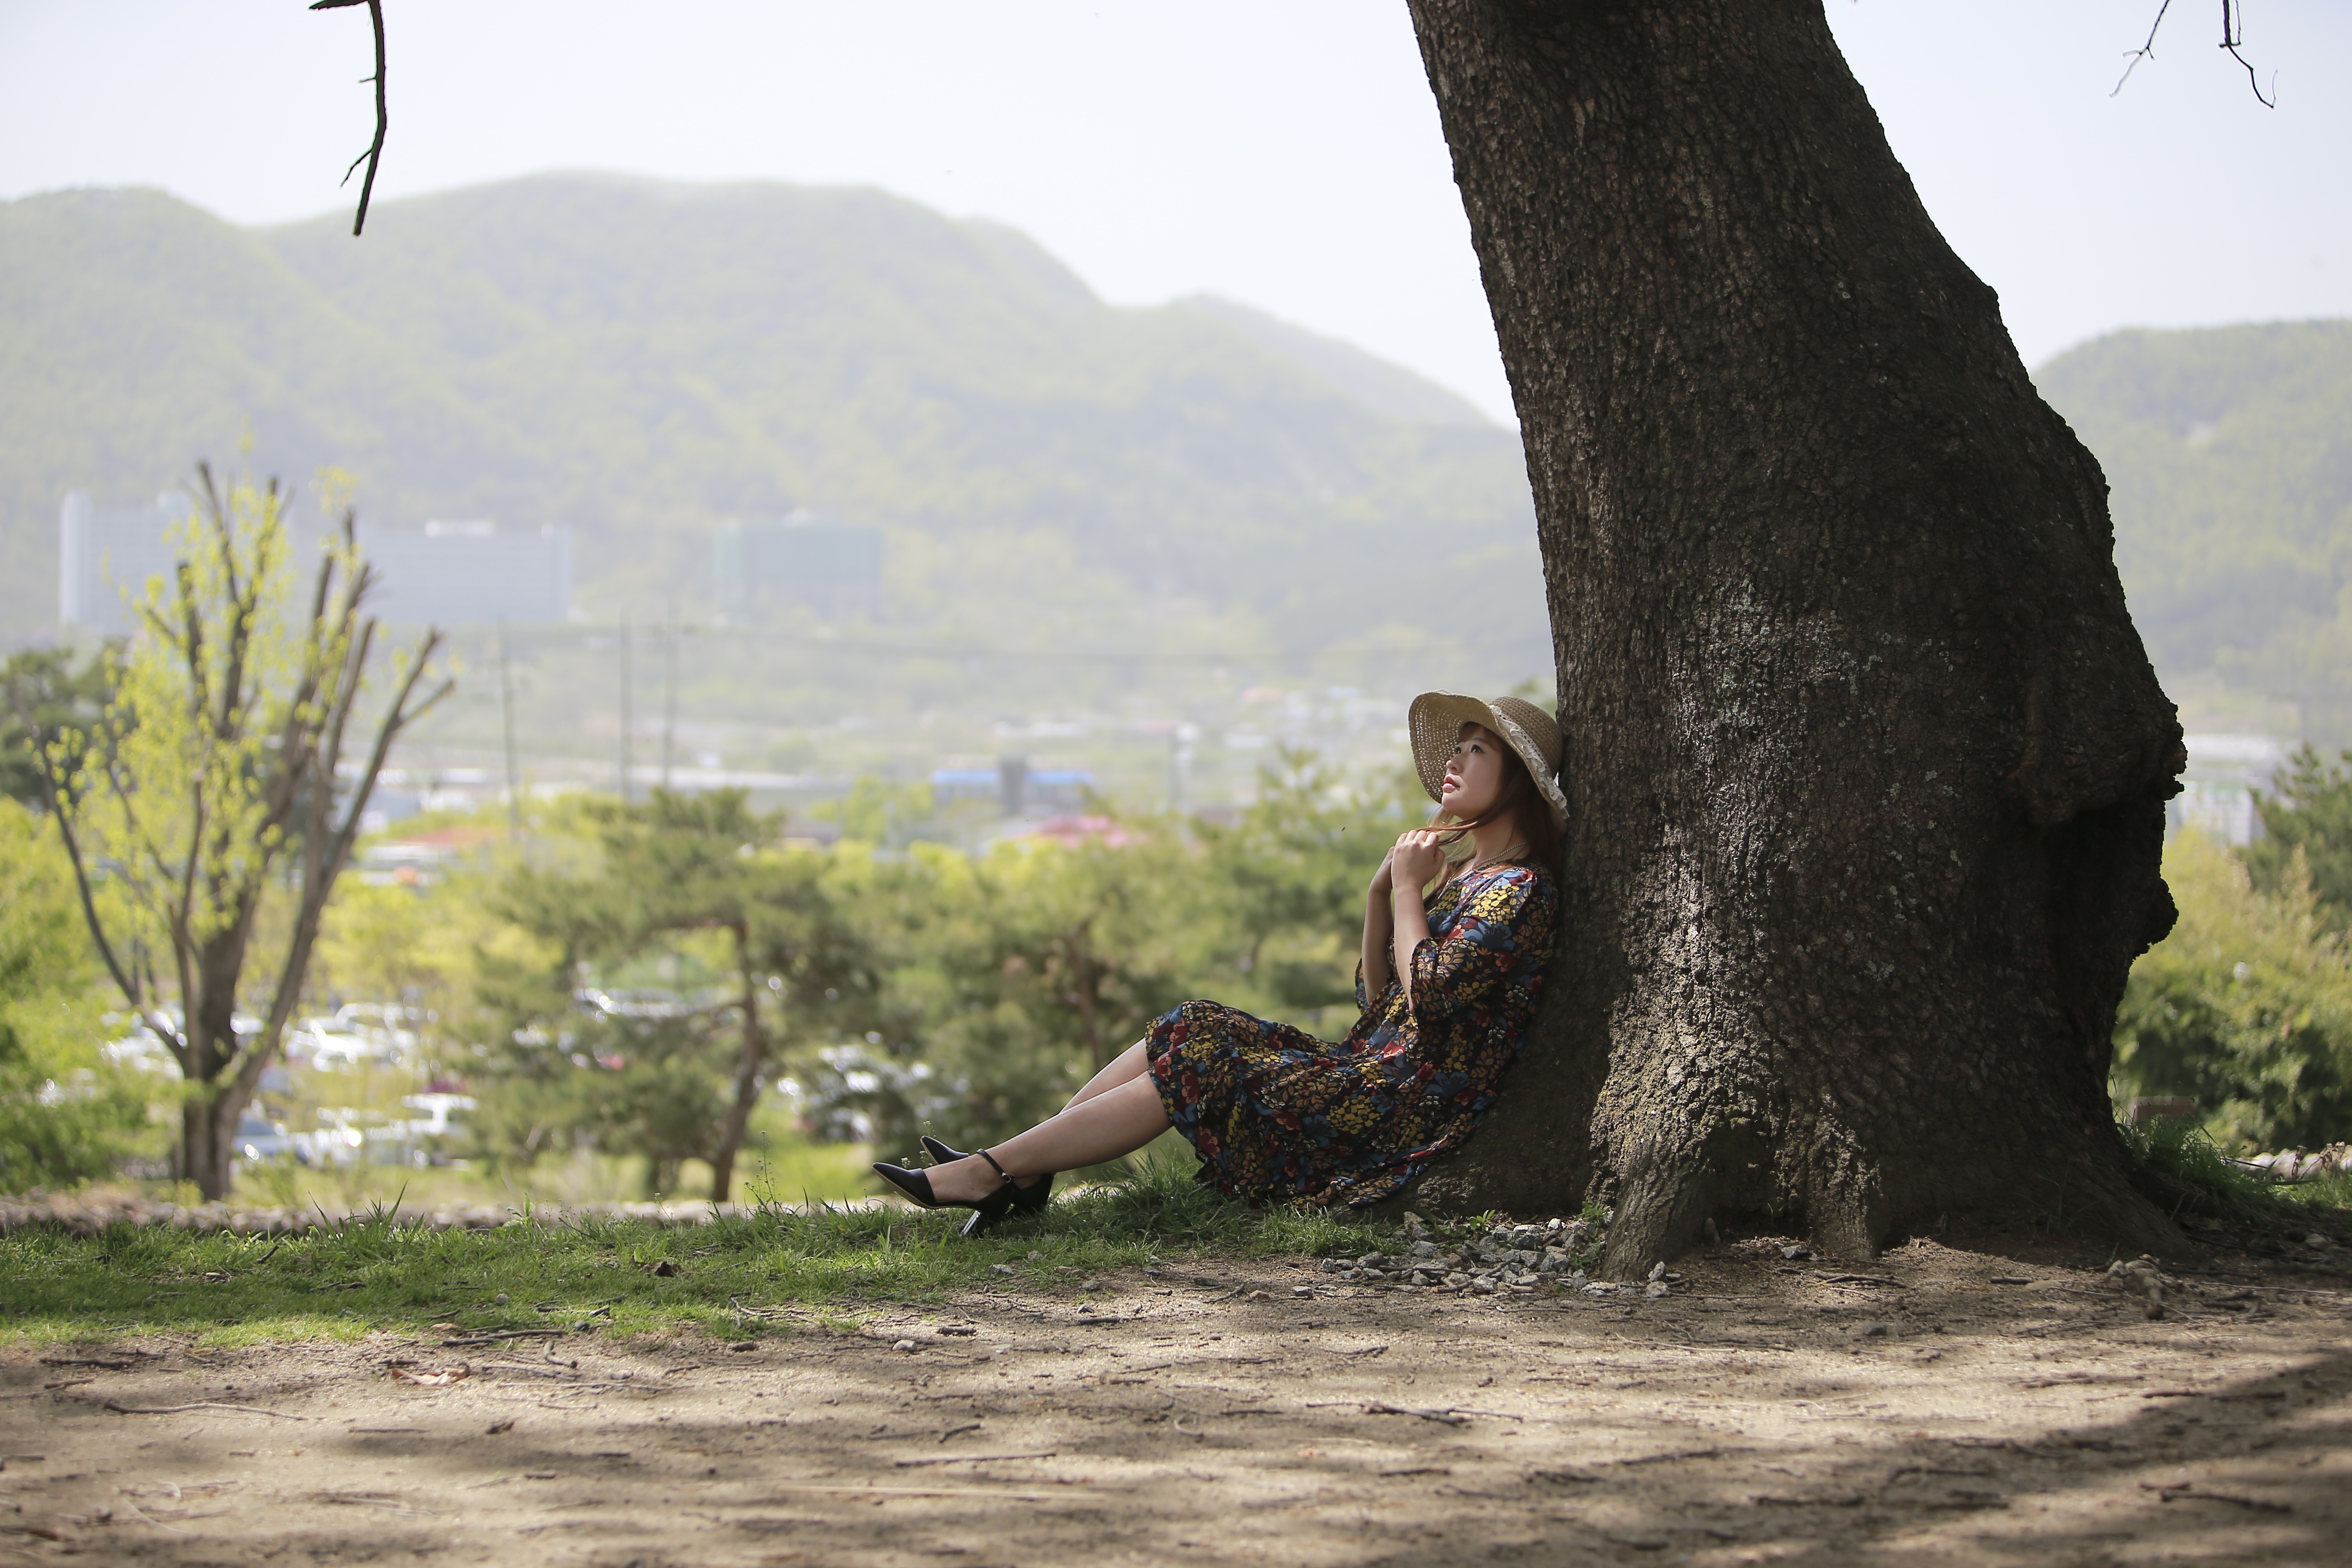
tree, meadow, adventure, spring, terrain, cap, screenshot, outing, republic of korea, big tree, office workers